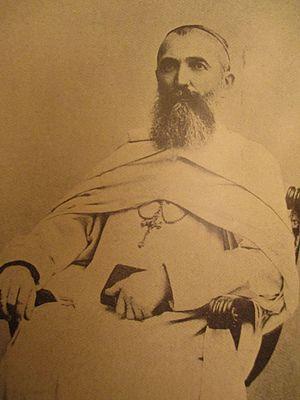
Photographie de Mgr Léon Livinhac (1846-1922)
Le vicariat apostolique du Victoria Nyanza septentrional est un territoire missionnaire ecclésial sous la juridiction de l'Église catholique qui exista de 1894 à 1929 dans ce qui est aujourd'hui l'Ouganda.
Léon Livinhac est un missionnaire d'Afrique, de la société des Pères Blancs. Il est le fondateur de l'Église catholique au Buganda. Il était évêque titulaire de Pacando, archevêque titulaire d'Oxyrhynque. Il est le deuxième Supérieur général des Missionnaires d'Afrique, de 1890 à sa mort, à laquelle il a su donner un essor significatif, malgré la tragédie de la Première Guerre mondiale à la fin de son mandat.